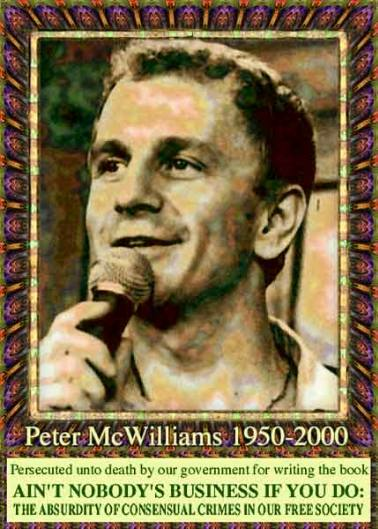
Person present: No